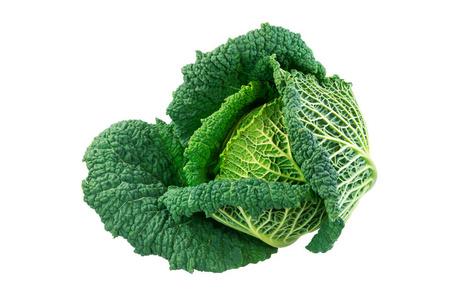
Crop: unknown
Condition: cabbage